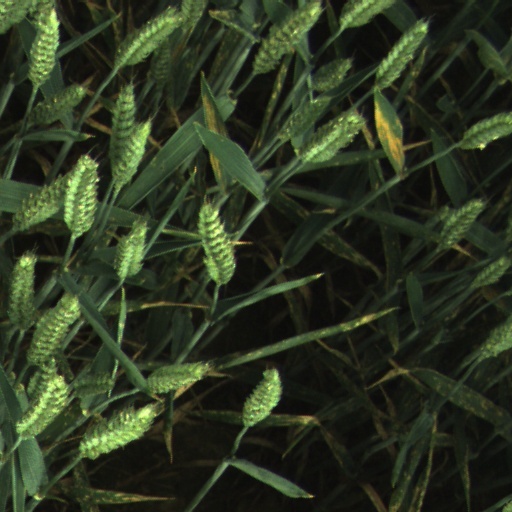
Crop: wheat